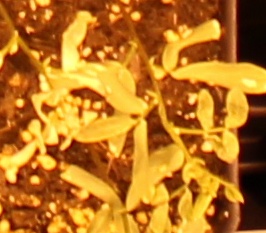
Label: Lentil